Vadym Troyan

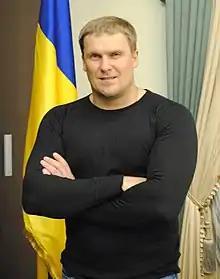
Vadym Troyan

Vadym Anatoliyovych Troyan (born 12 September 1979) is a Ukrainian former government official and military leader. He was the chief of police for the Kyiv Oblast from 2014 to 2021, and formerly the deputy commander of the Azov Battalion with the rank of colonel.